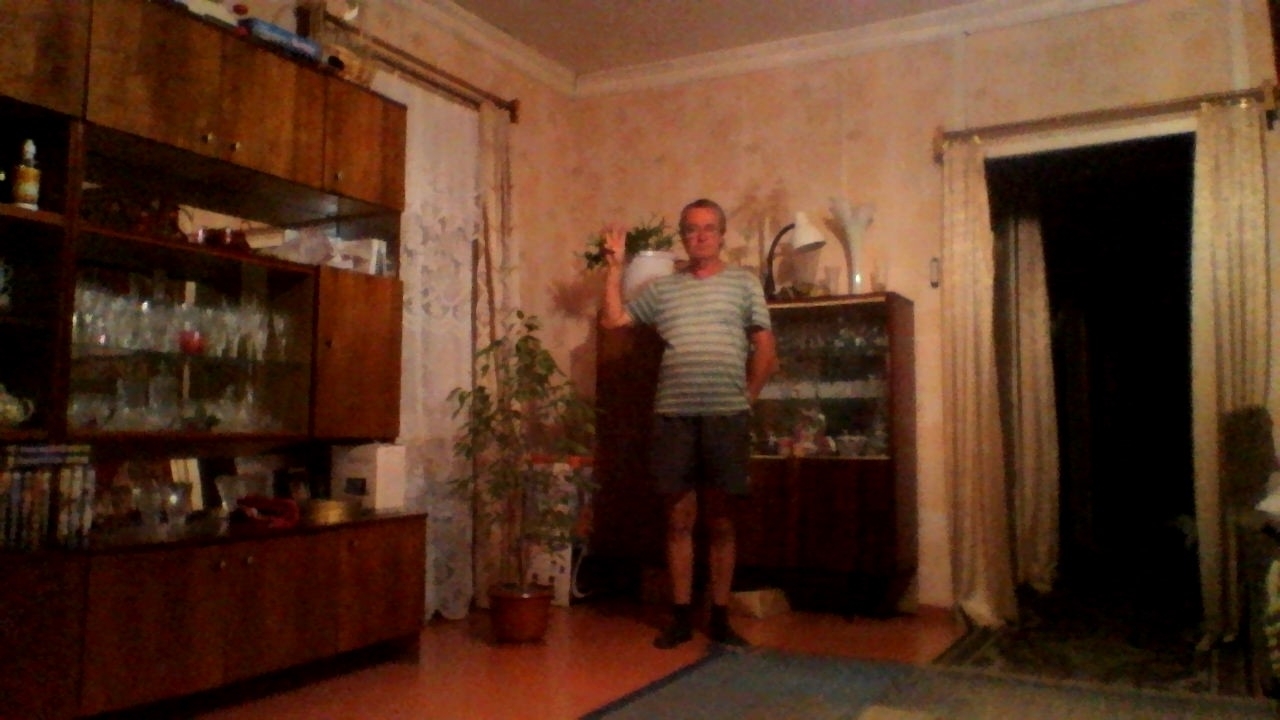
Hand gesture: three